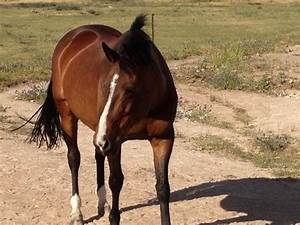
Label: horse